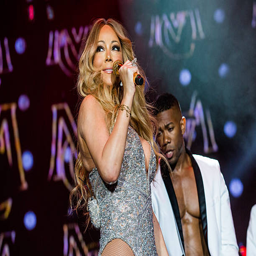
pop artist performs during festival .